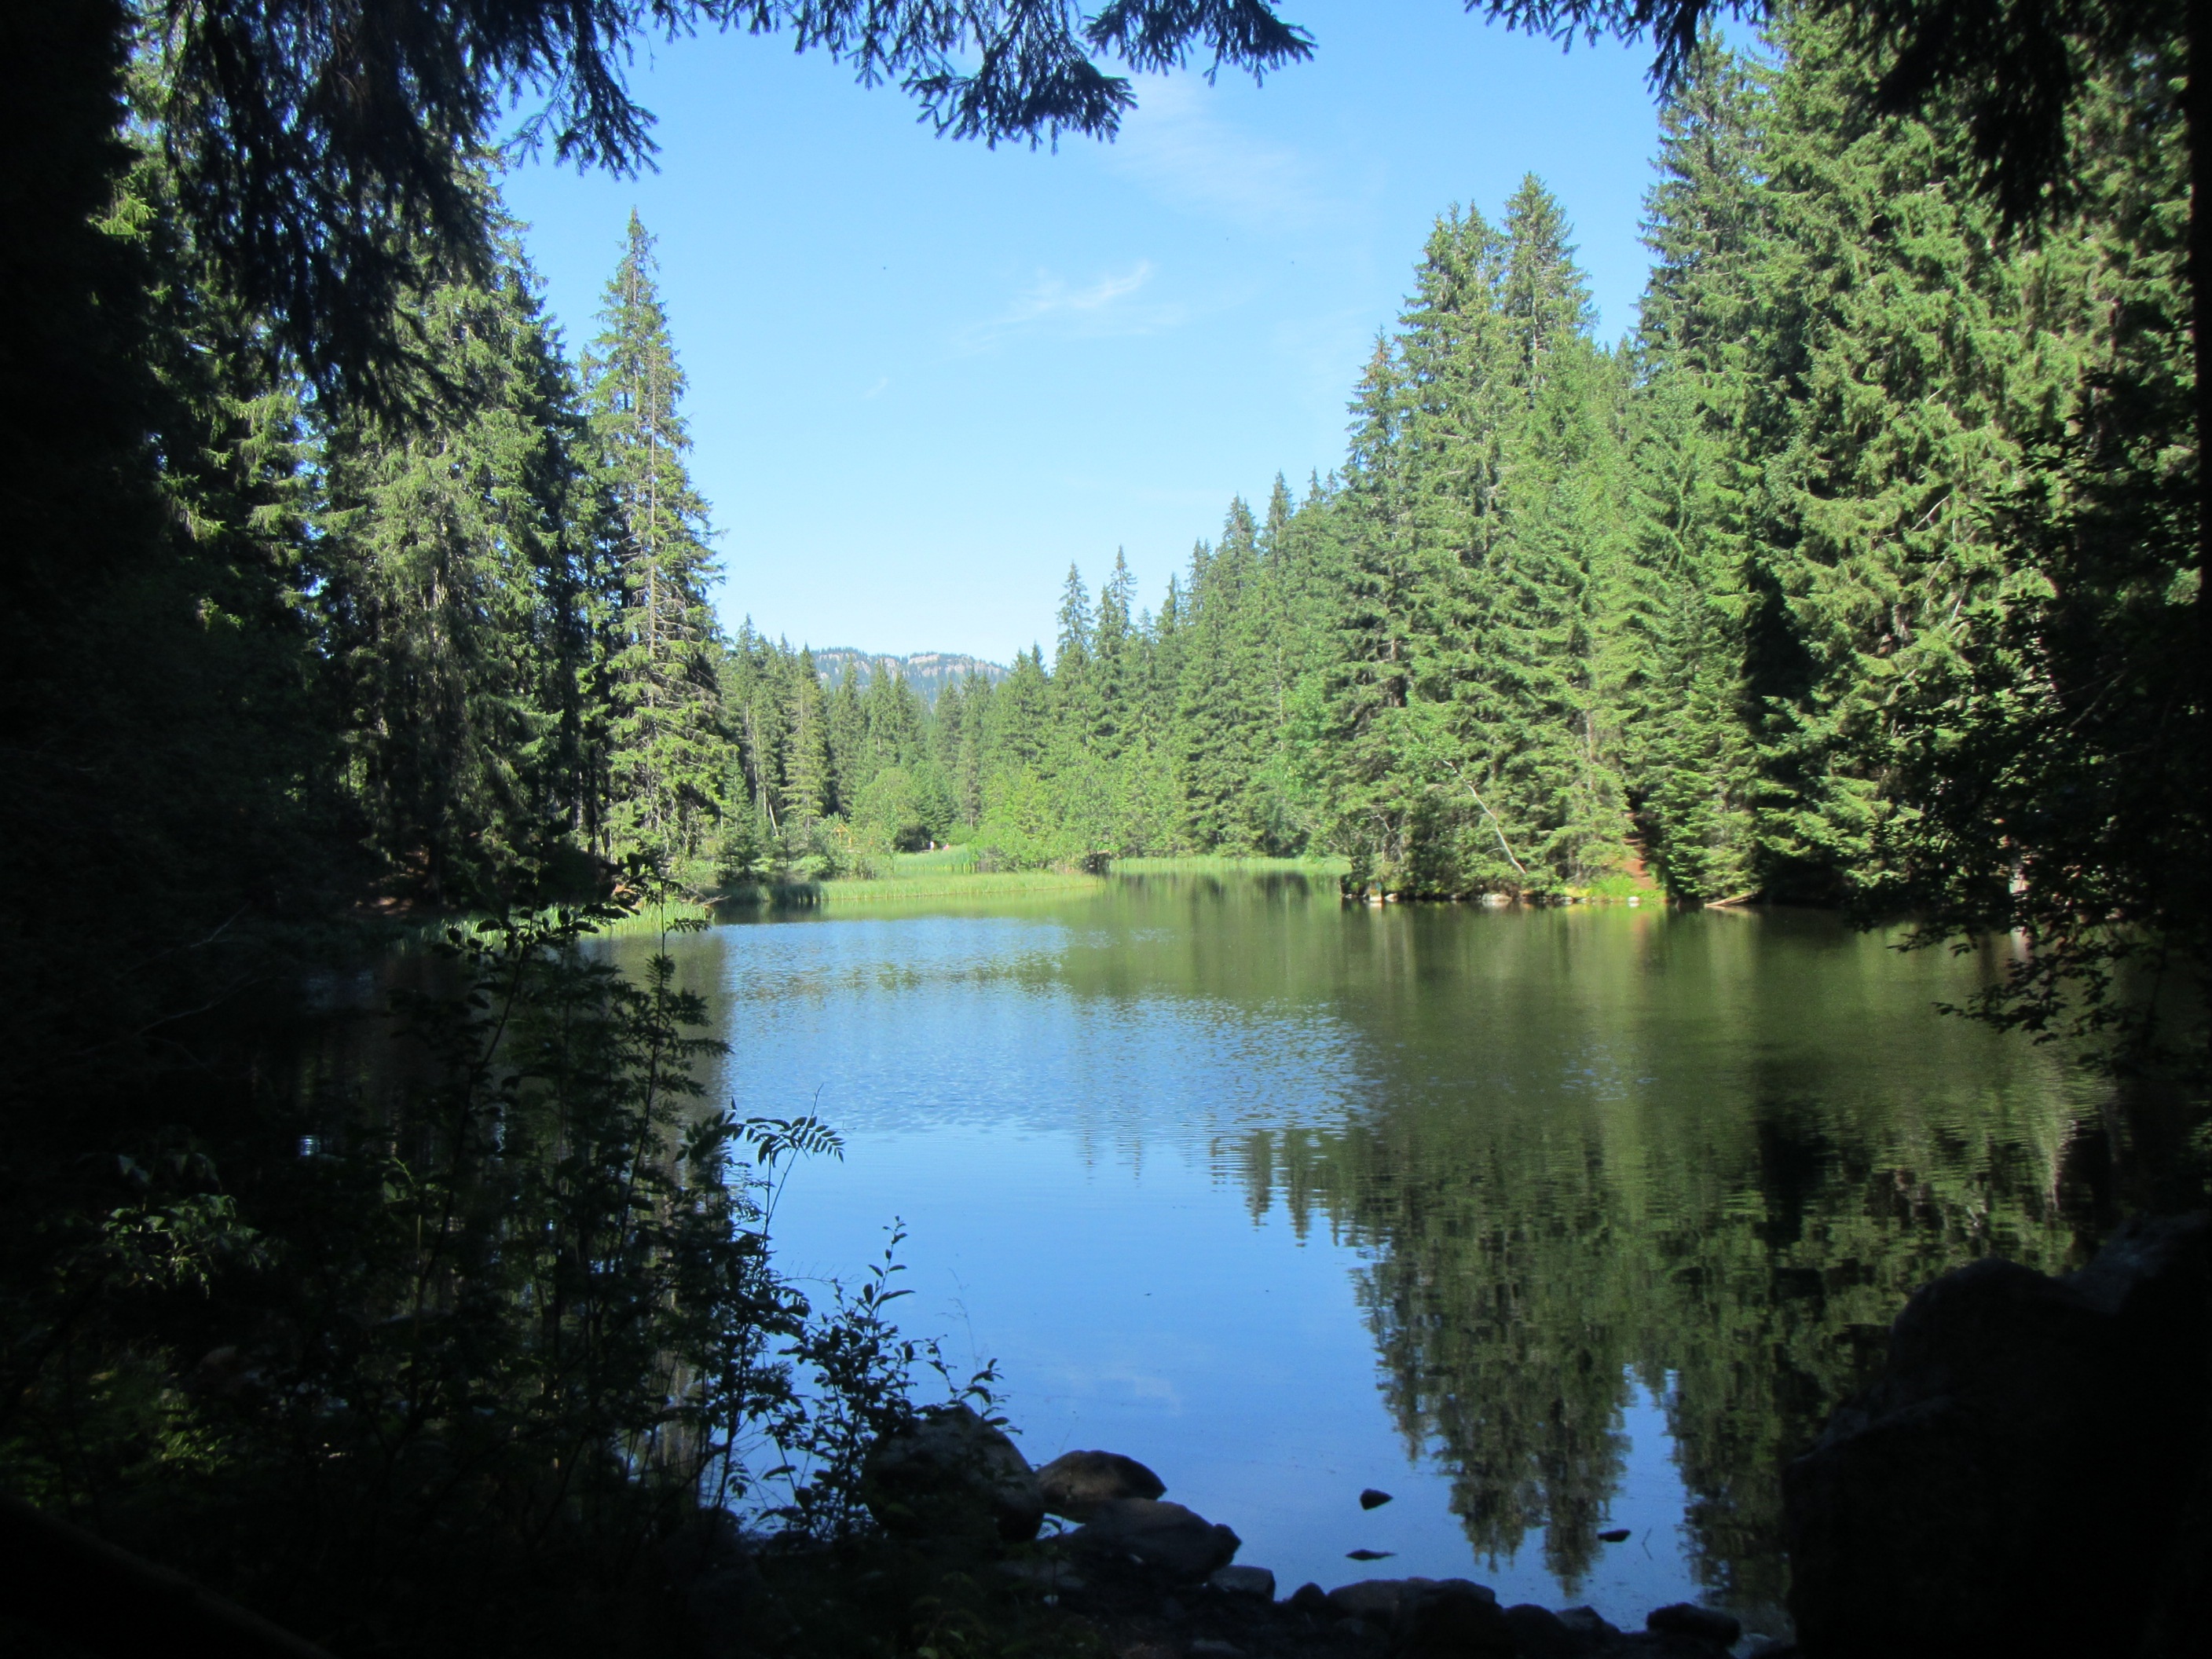
tree, water, nature, forest, wilderness, lake, river, pond, reflection, reservoir, body of water, woodland, habitat, ecosystem, natural environment, woody plant